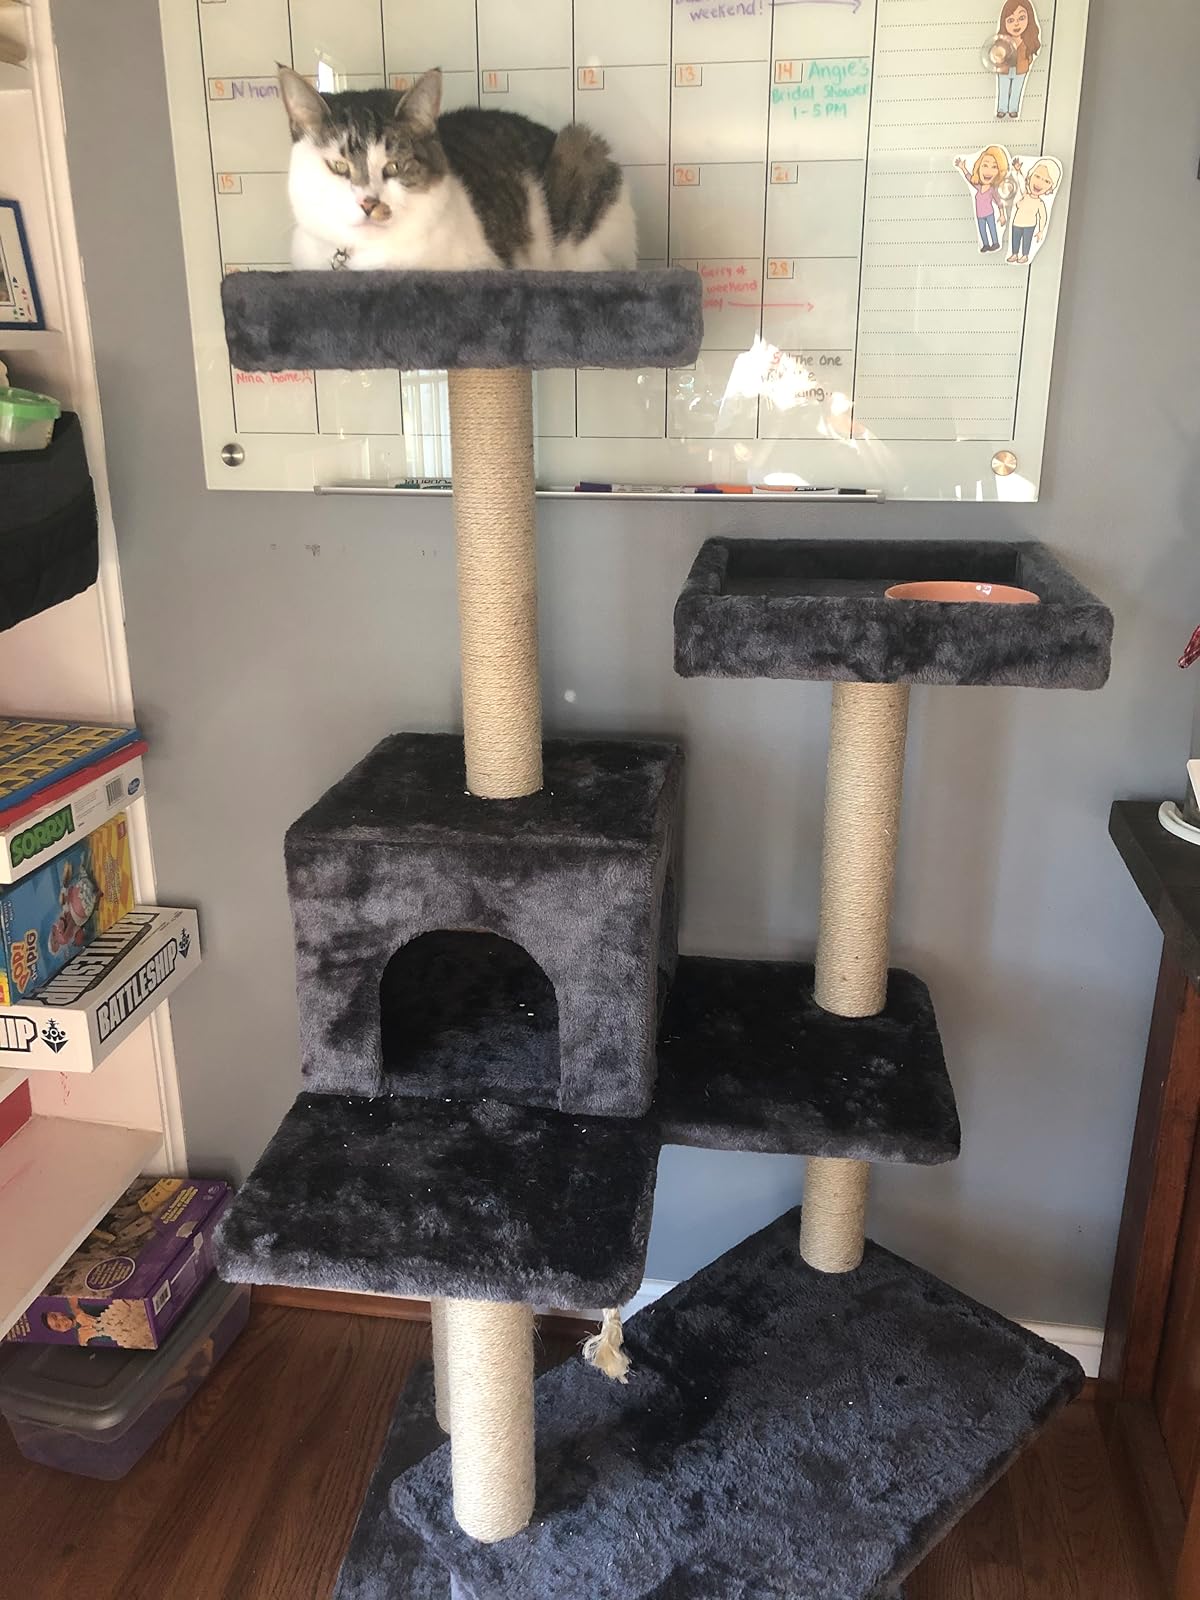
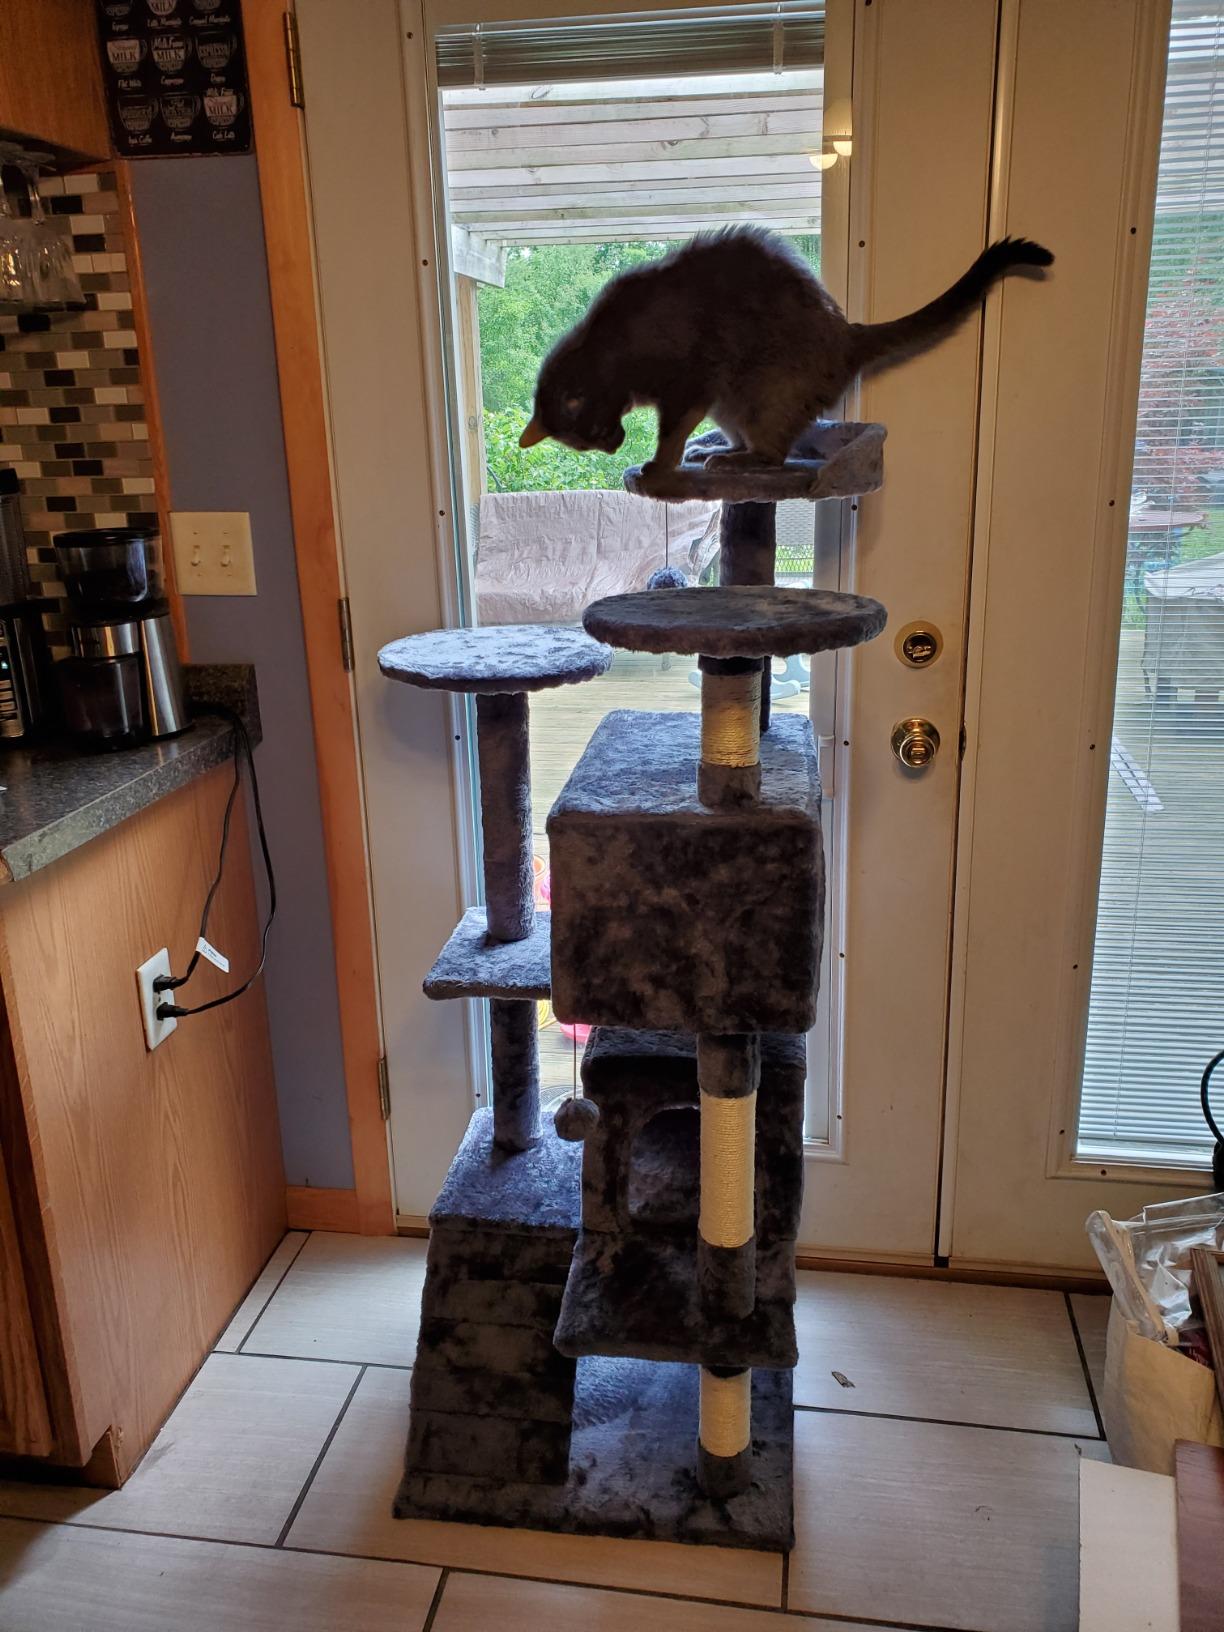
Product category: items_cat tree
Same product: no